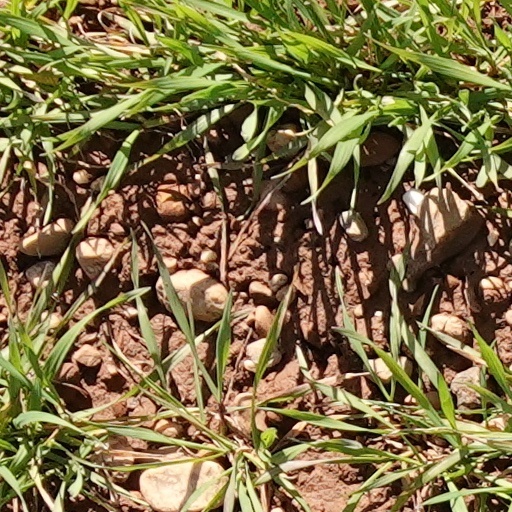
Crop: wheat